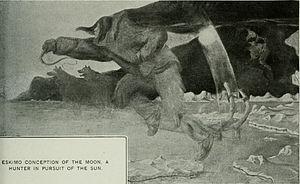
Dans la mythologie inuite, Tarqiup Inua, parfois Aningap Inua ou simplement Tarqiq, est l'esprit de la Lune.